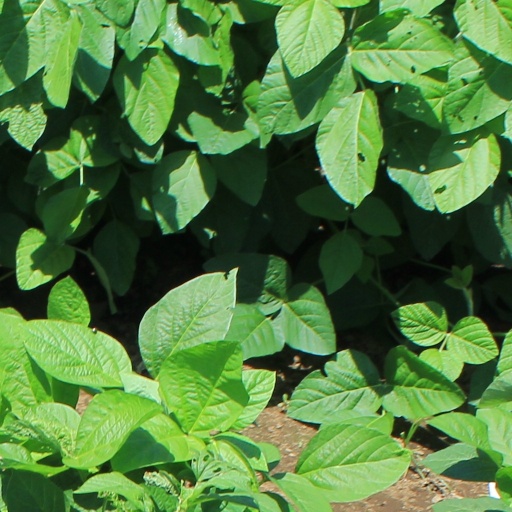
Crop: soybean